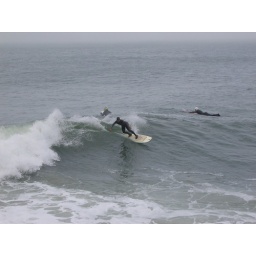
san francisco, under the golden gate bridge